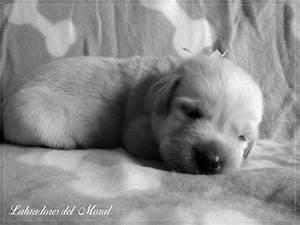
dog